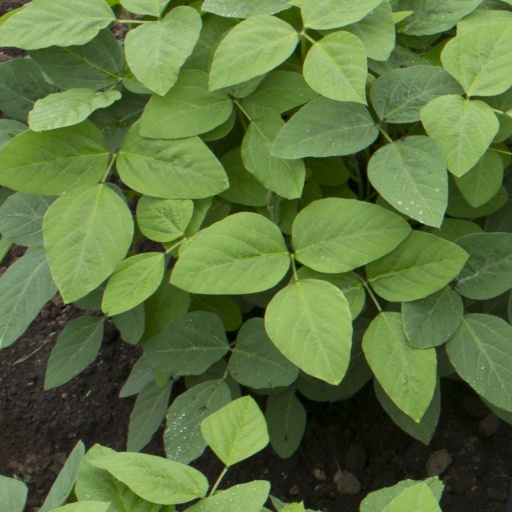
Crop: soybean